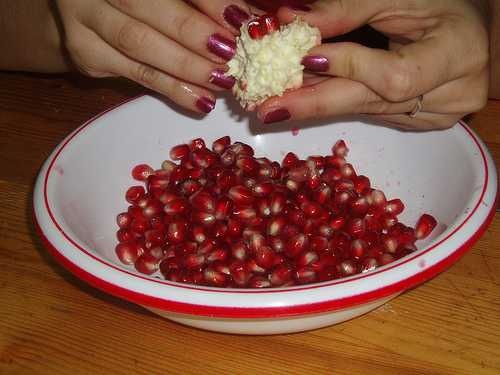
Label: Pomegranate